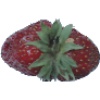
Label: Strawberry Wedge 1